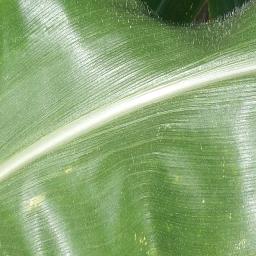
Label: Corn___healthy